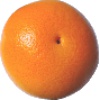
Label: pink_grapefruit